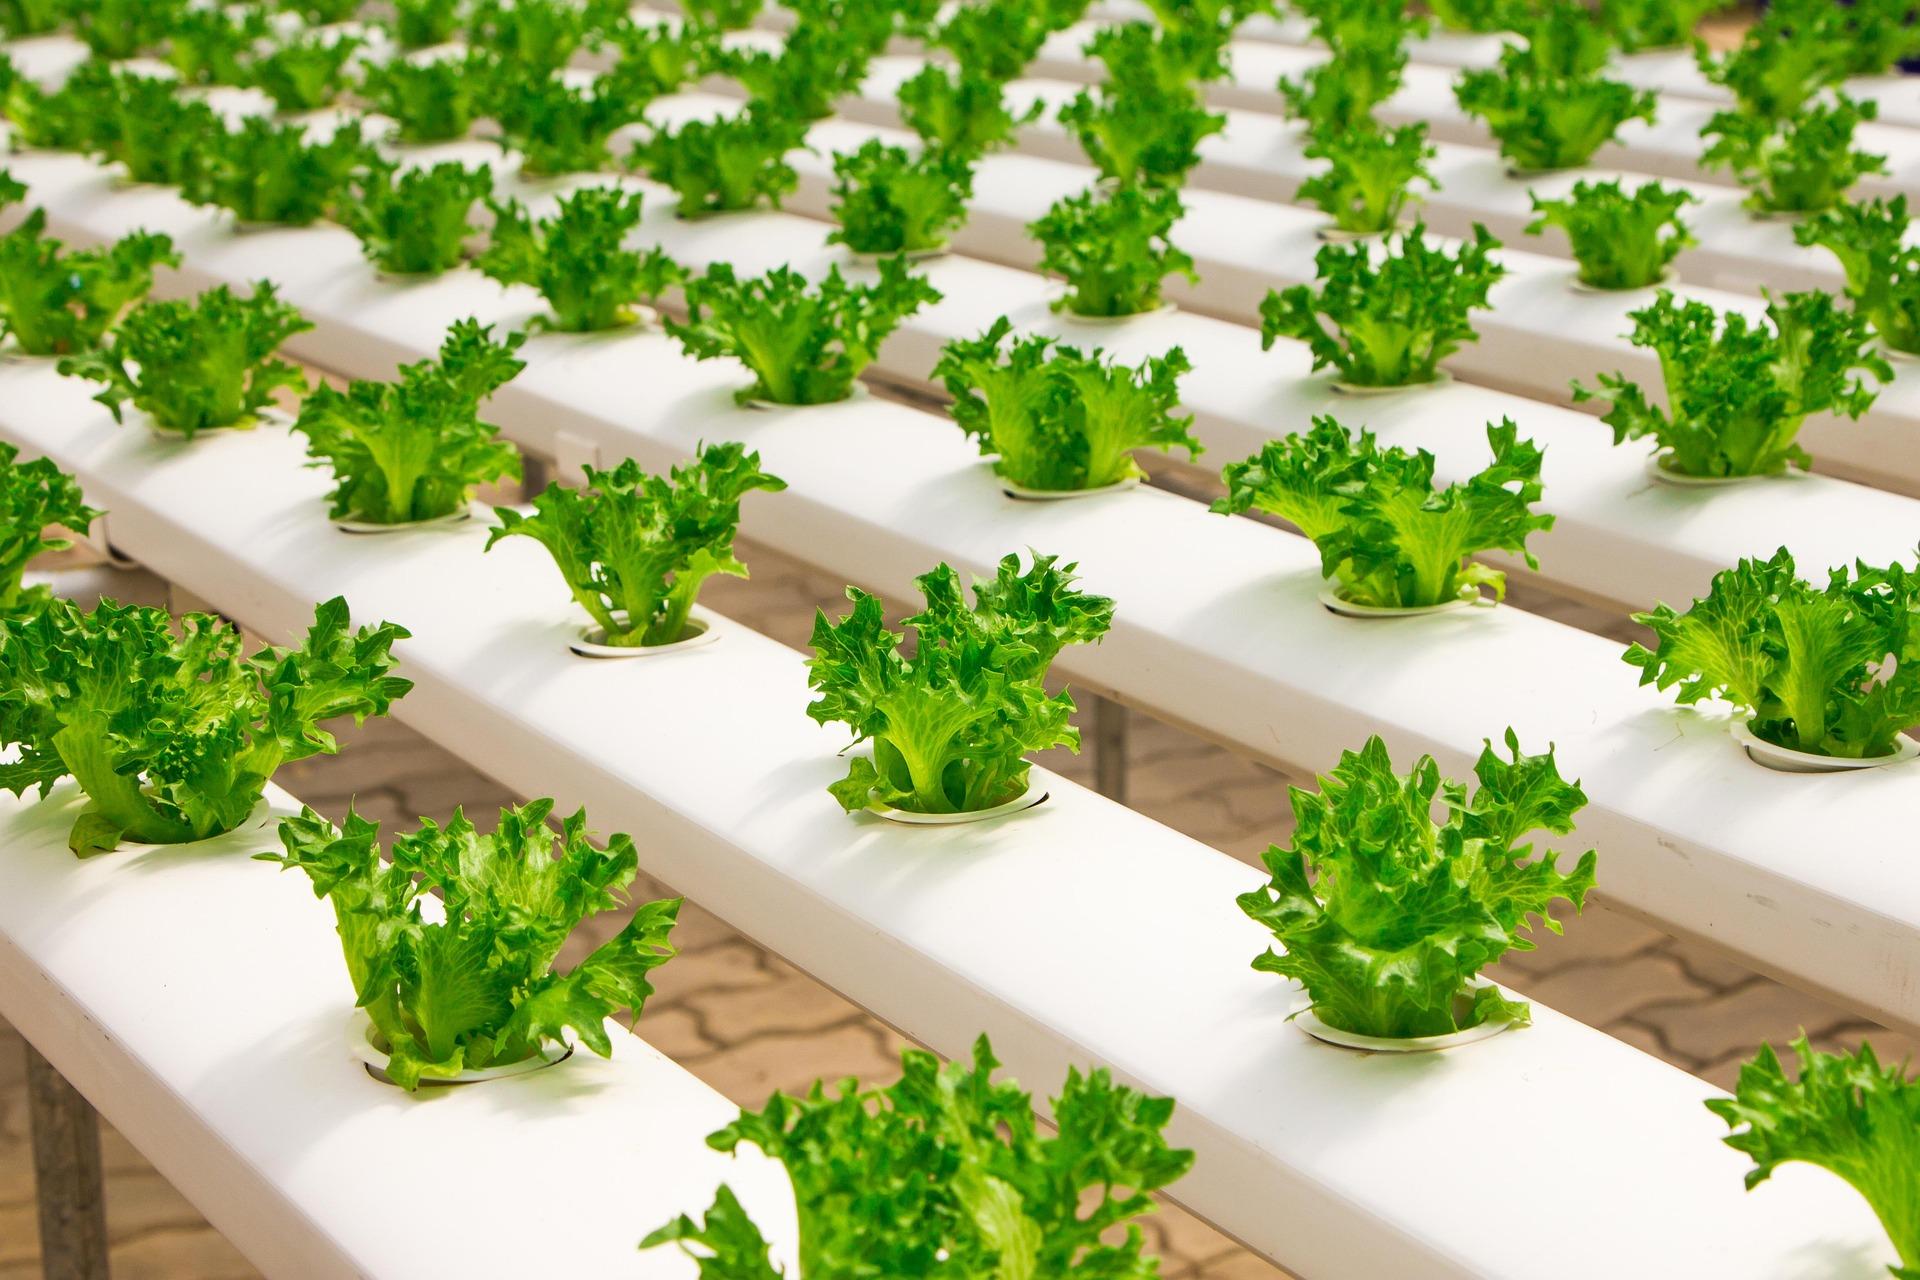
Mimea aina ya mboga za majani zilizopangwa katika rafu tofautitofauti, zikiashiria mfumo wa haidroponi zilizowekwa katika shelfu ambazo zinapitisha maji yenye virutubisho ndani yake.